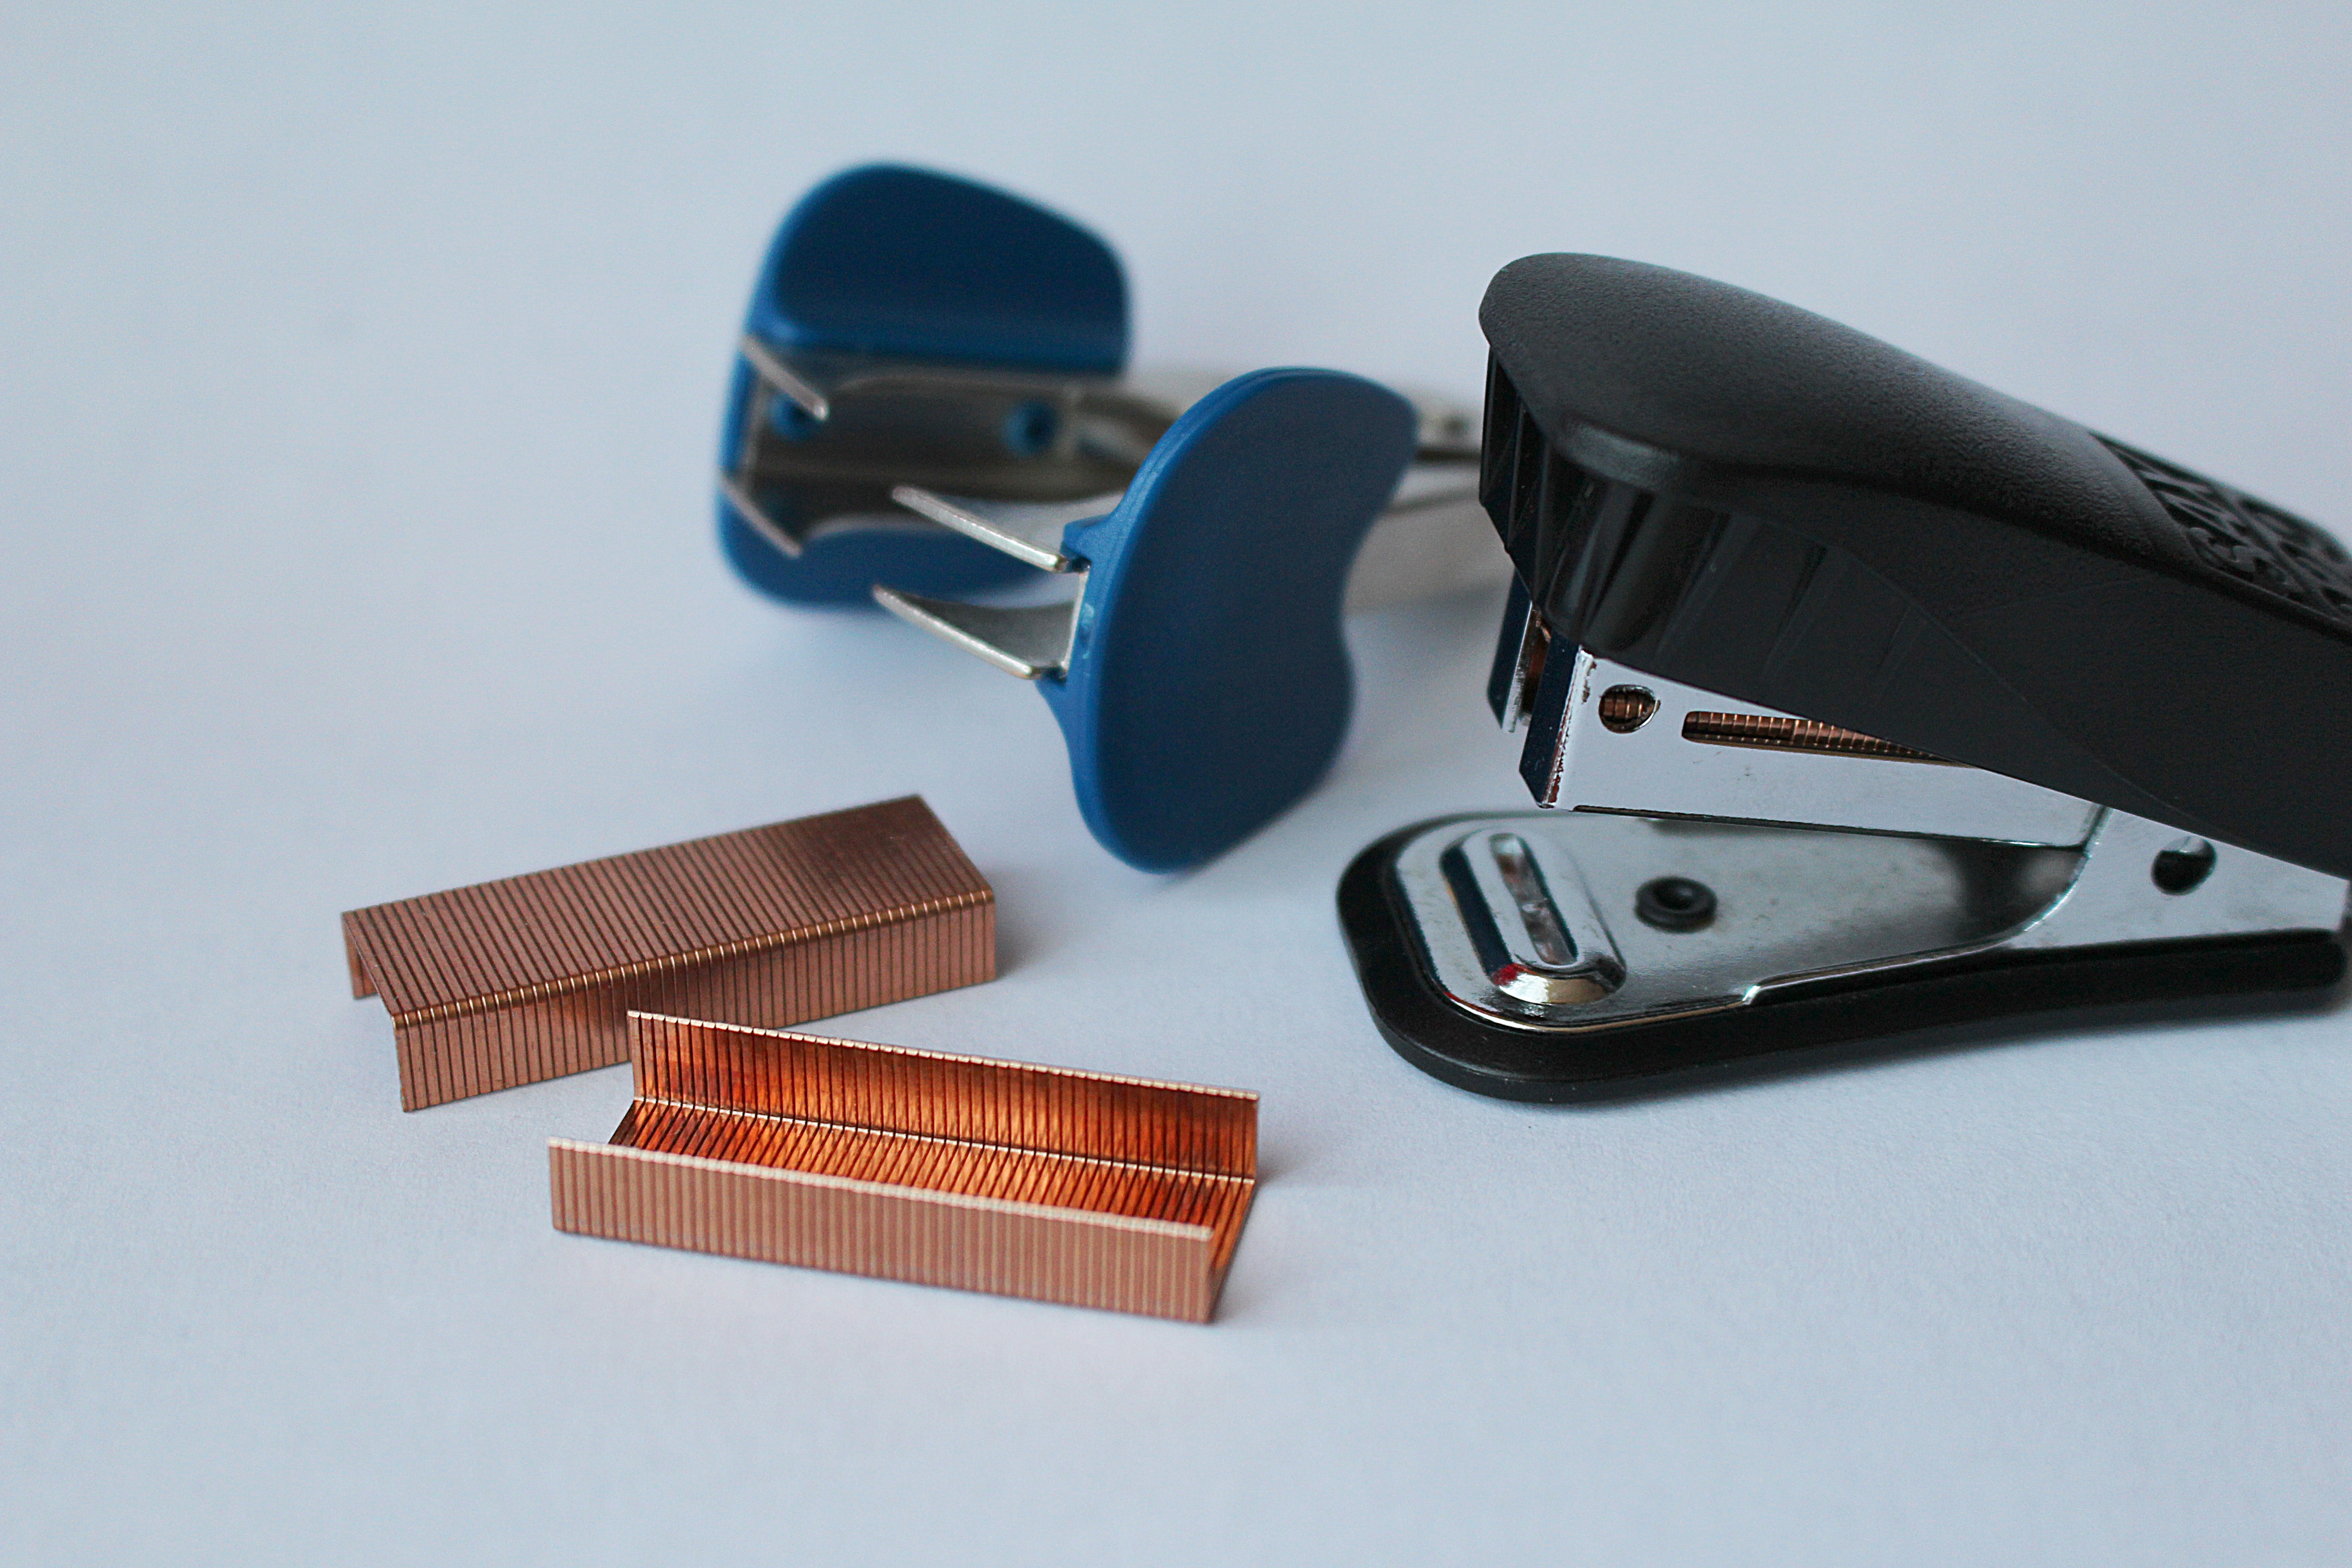
product, glasses, staples, stapler, fashion accessory, staple remover